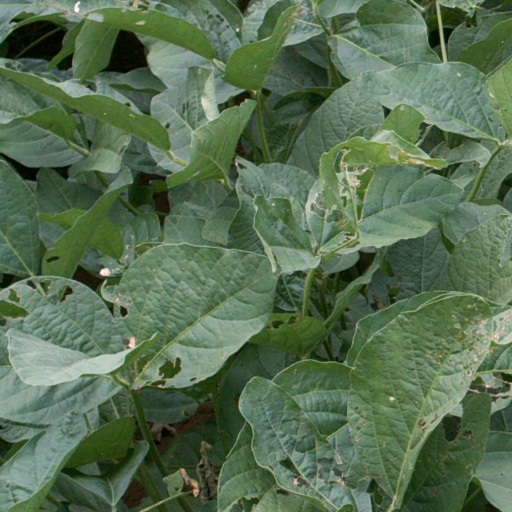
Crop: soybean